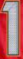
Number: 1